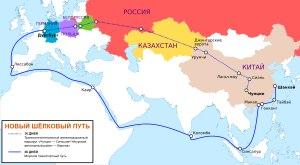
Le bassin Indo-Pacifique est une région biogéographique océanique qui comprend les zones tropicales et subtropicales de l'océan Indien et de la partie occidentale de l'océan Pacifique. Ces deux océans possèdent en effet en commun une même source principale originelle de biodiversité centrée sur l'archipel indonésien. De nombreuses espèces marines et littorales se trouvent ainsi représentées aussi bien dans l'océan Indien que dans le Pacifique, alors que l'océan Atlantique qui n'est pas relié aux précédents par des eaux tropicales possède une faune et une flore souvent différentes.
La nouvelle route de la soie ou la Ceinture et la Route est à la fois un ensemble de liaisons maritimes et de voies ferroviaires entre la Chine et l'Europe passant par le Kazakhstan, la Russie, la Biélorussie, la Pologne, l'Allemagne, la France et le Royaume-Uni.